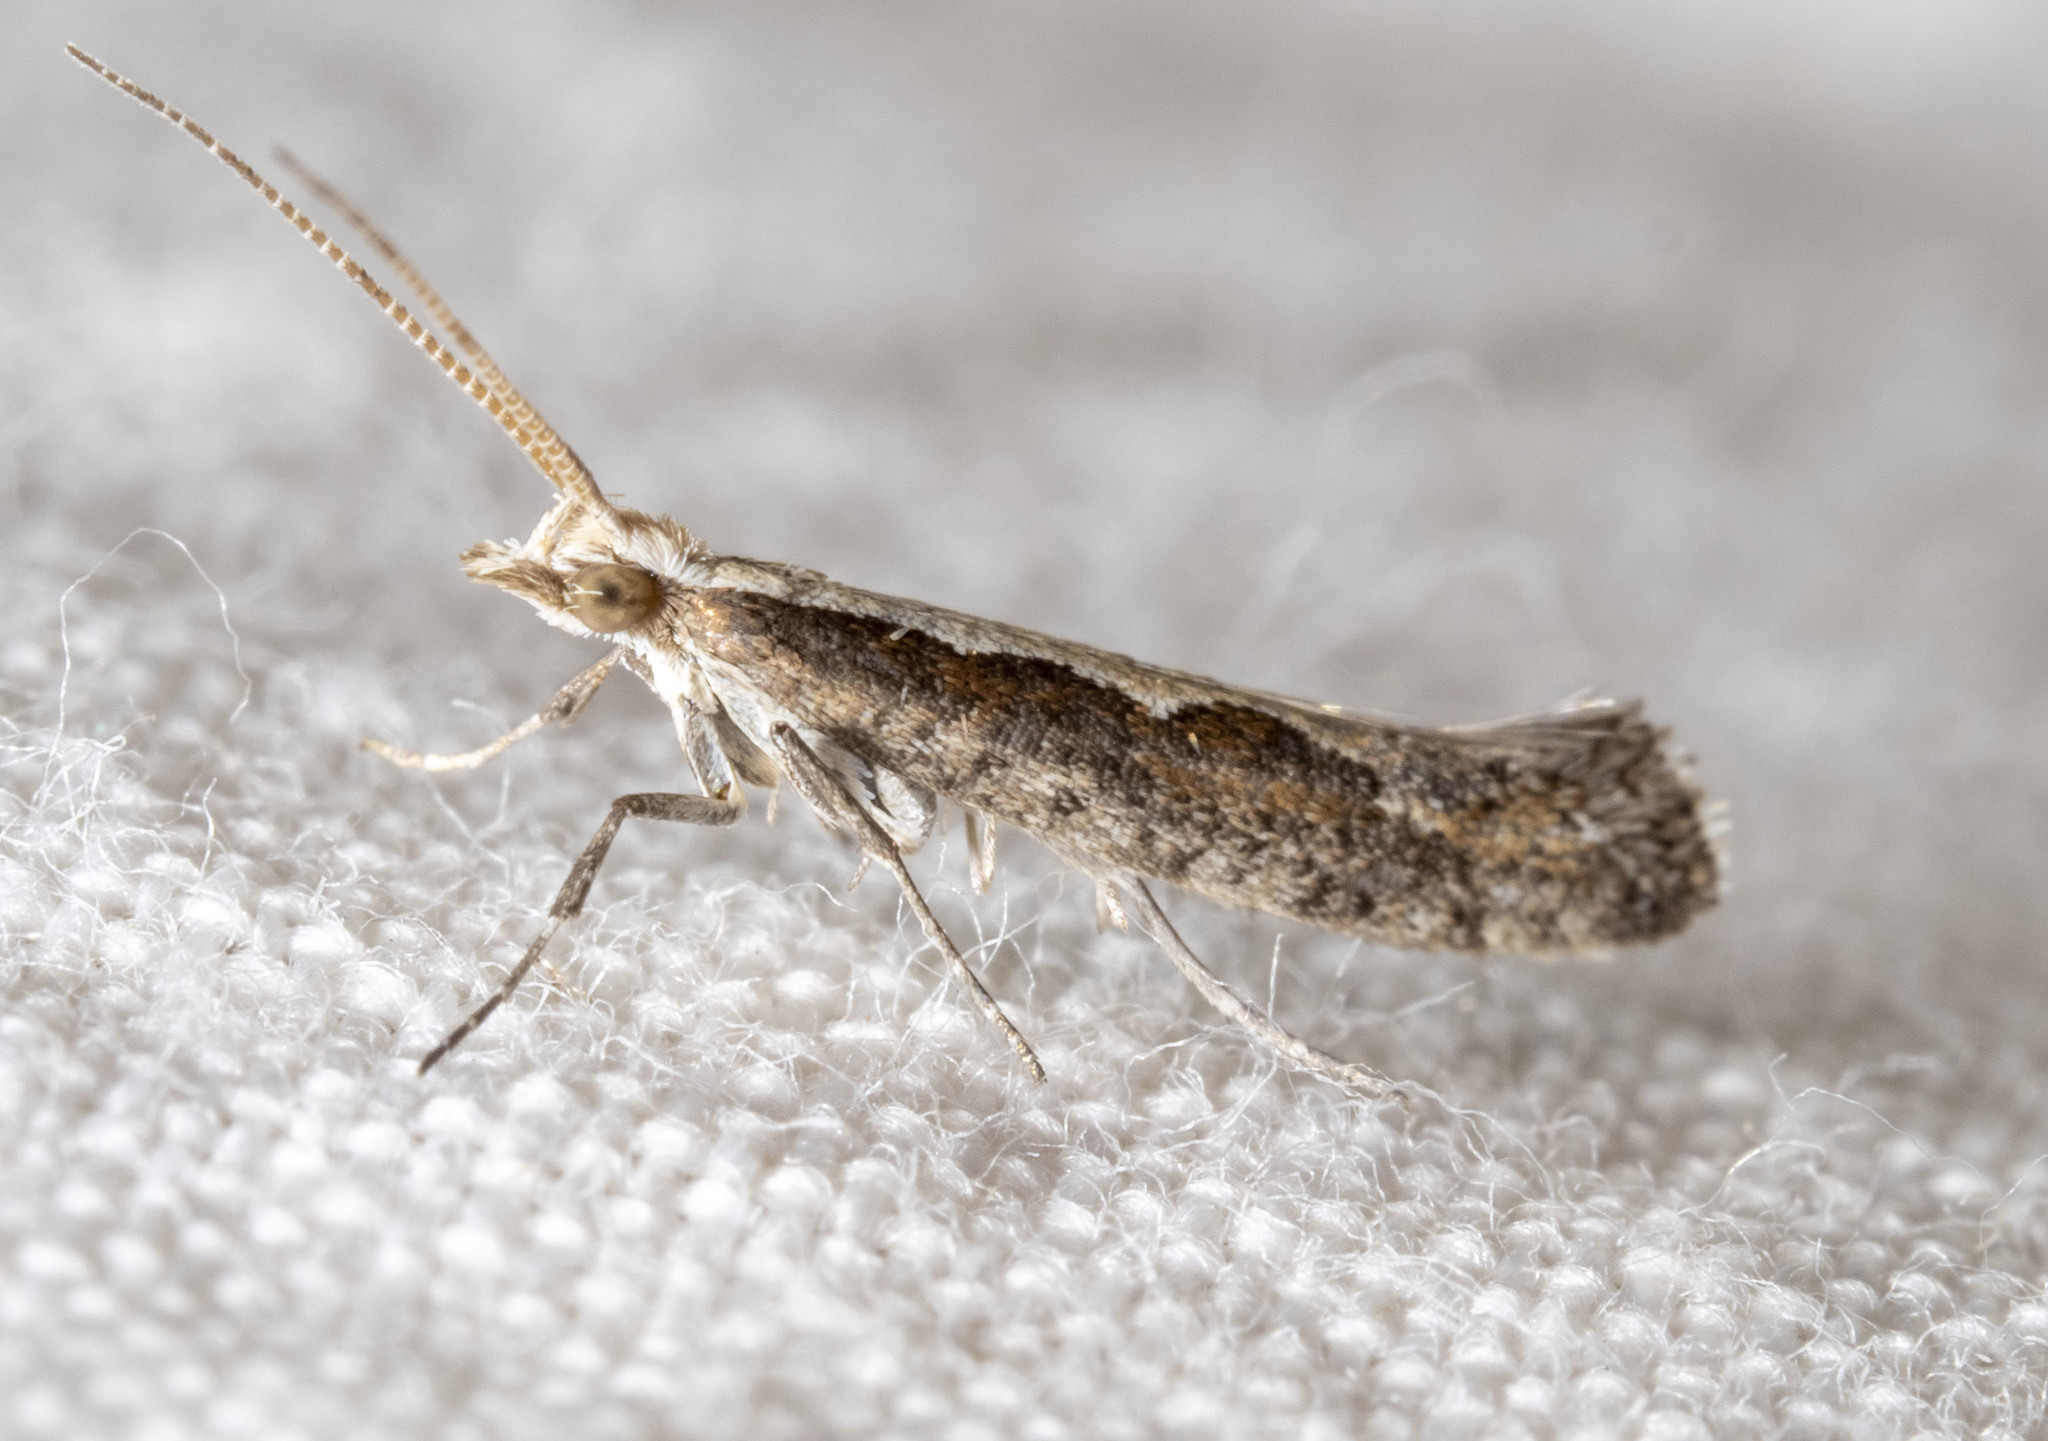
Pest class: diamondback_moth